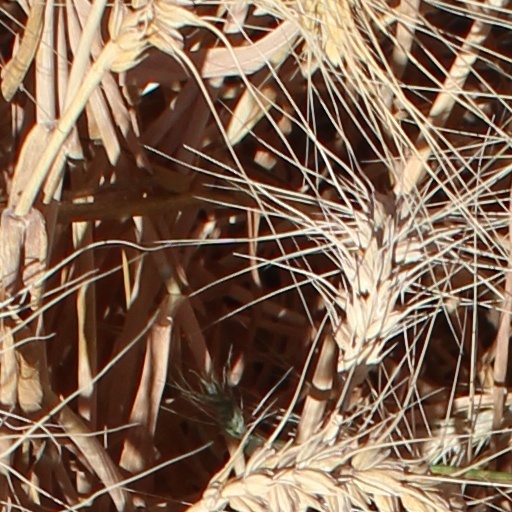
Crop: wheat